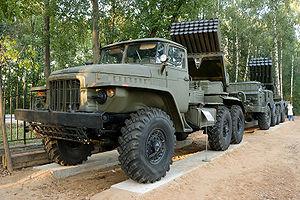
Le BM-21 Grad est un camion soviétique lance-roquettes multiple de 122 millimètres développé dans les années 1960. BM signifie Boïévaïa machina, « véhicule de combat », et le surnom Grad signifie « grêle ». En Occident, le système était initialement connu sous le nom M1964. Plusieurs navires emportent également des paniers de roquettes BM-21. Selon les munitions et les versions, la portée de ces roquettes d'un calibre de 122 mm est de 5 à 45 km.
La bataille de Smara est livrée entre les 5 et 8 octobre 1979 pendant la guerre du Sahara occidental à Smara. Les forces armées royales du Maroc repoussent une importante attaque du Front Polisario sur la ville.